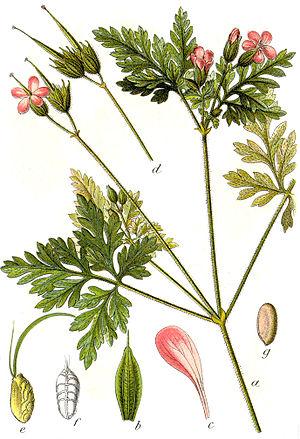
Le Géranium Herbe à Robert, est une plante de la famille des Géraniacées. C'est une plante commune dans une grande partie des zones tempérées de l'hémisphère nord.